Pedestrian crossing

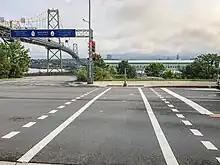
A crosswalk at a signalized intersection, showing the 'parallel line'-type

Some crosswalks, known as colourful crossings, include unique designs, many of which take the form of artwork. These works of art may serve many different purposes, such as attracting tourism or catching drivers' attention.